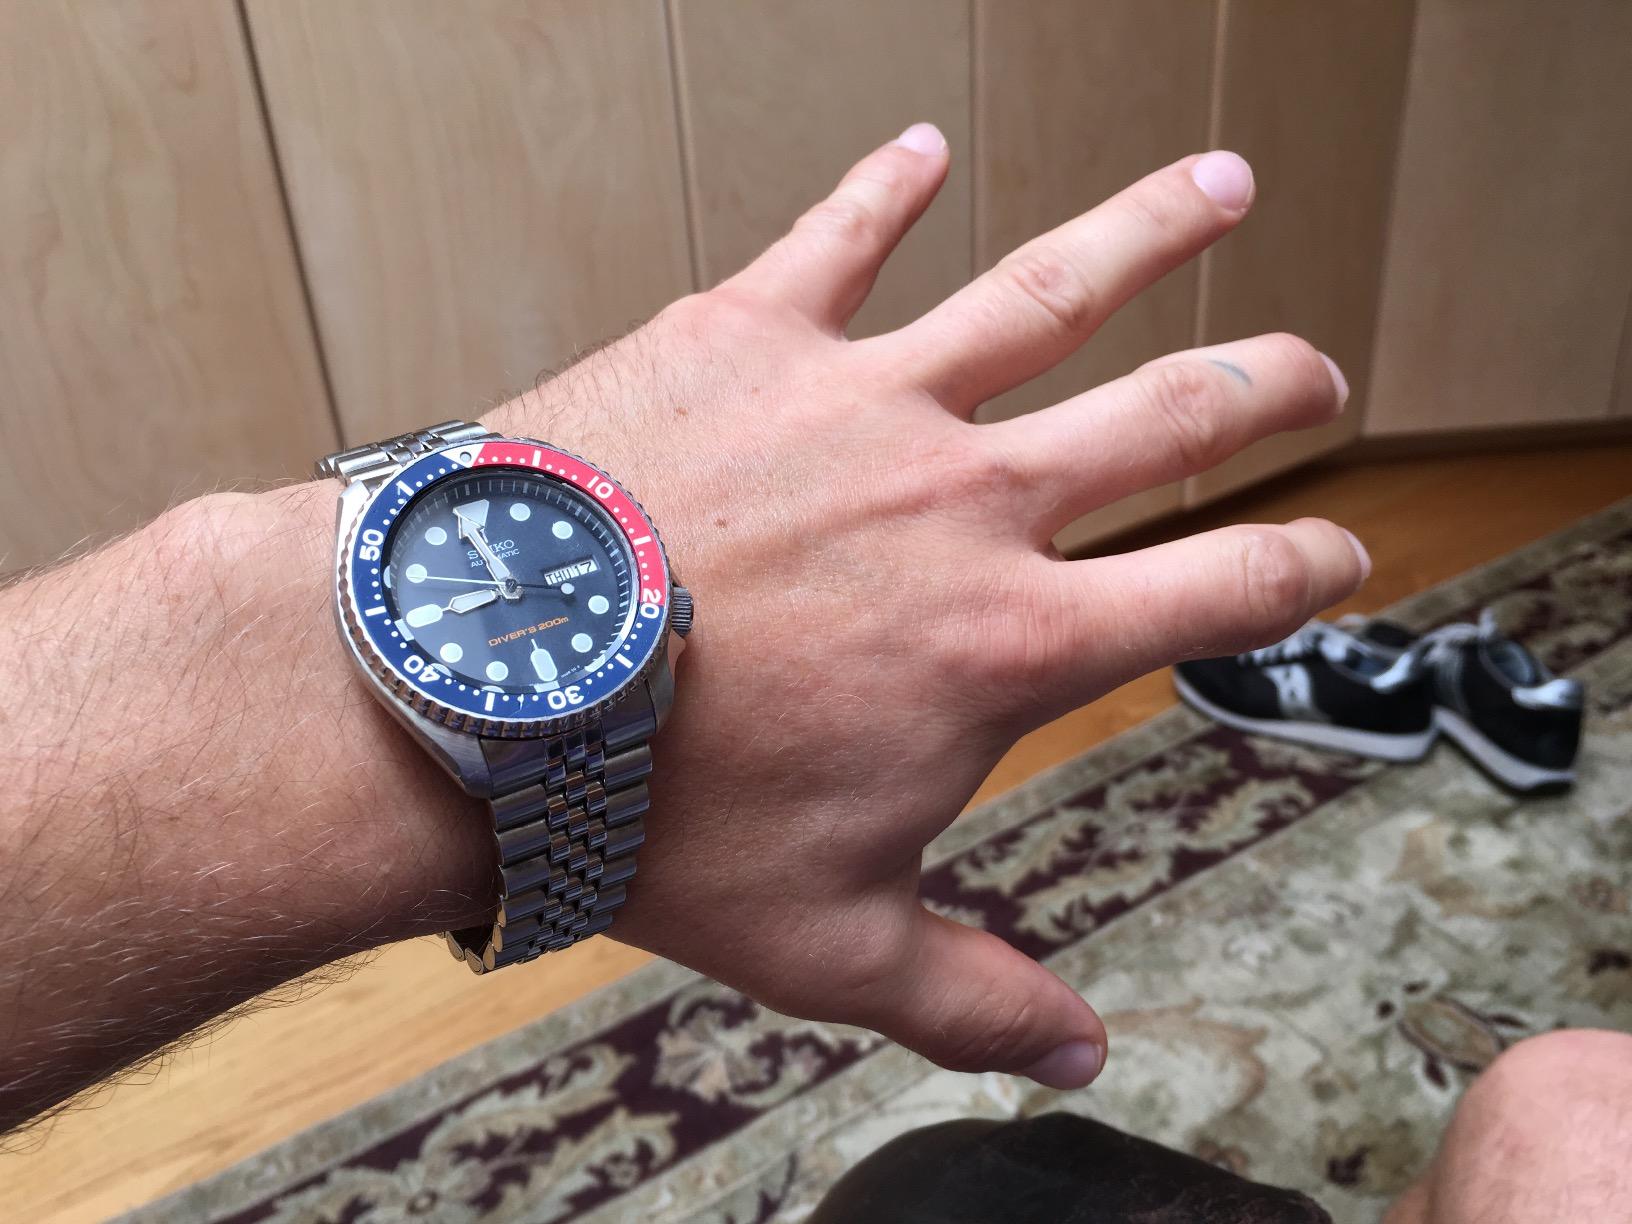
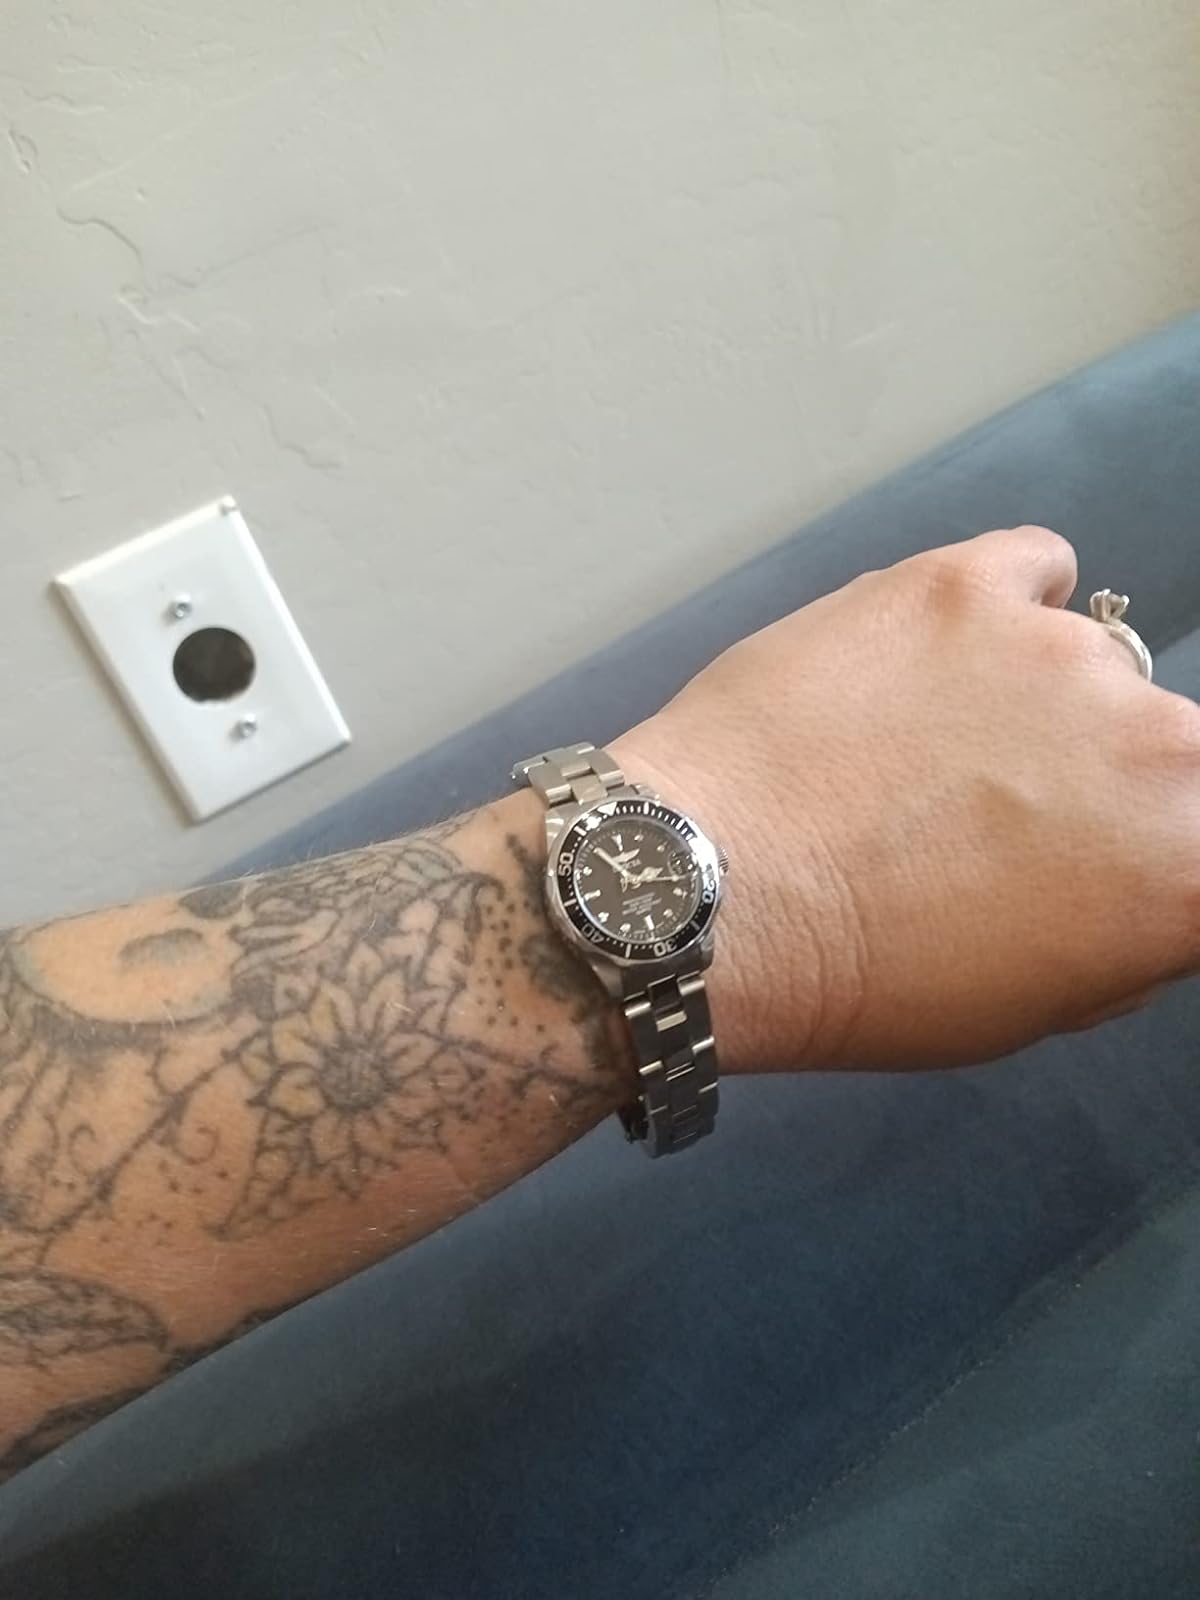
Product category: accessories_watch
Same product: no